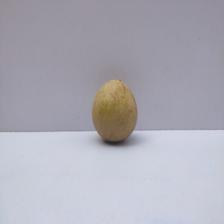
Size: Medium